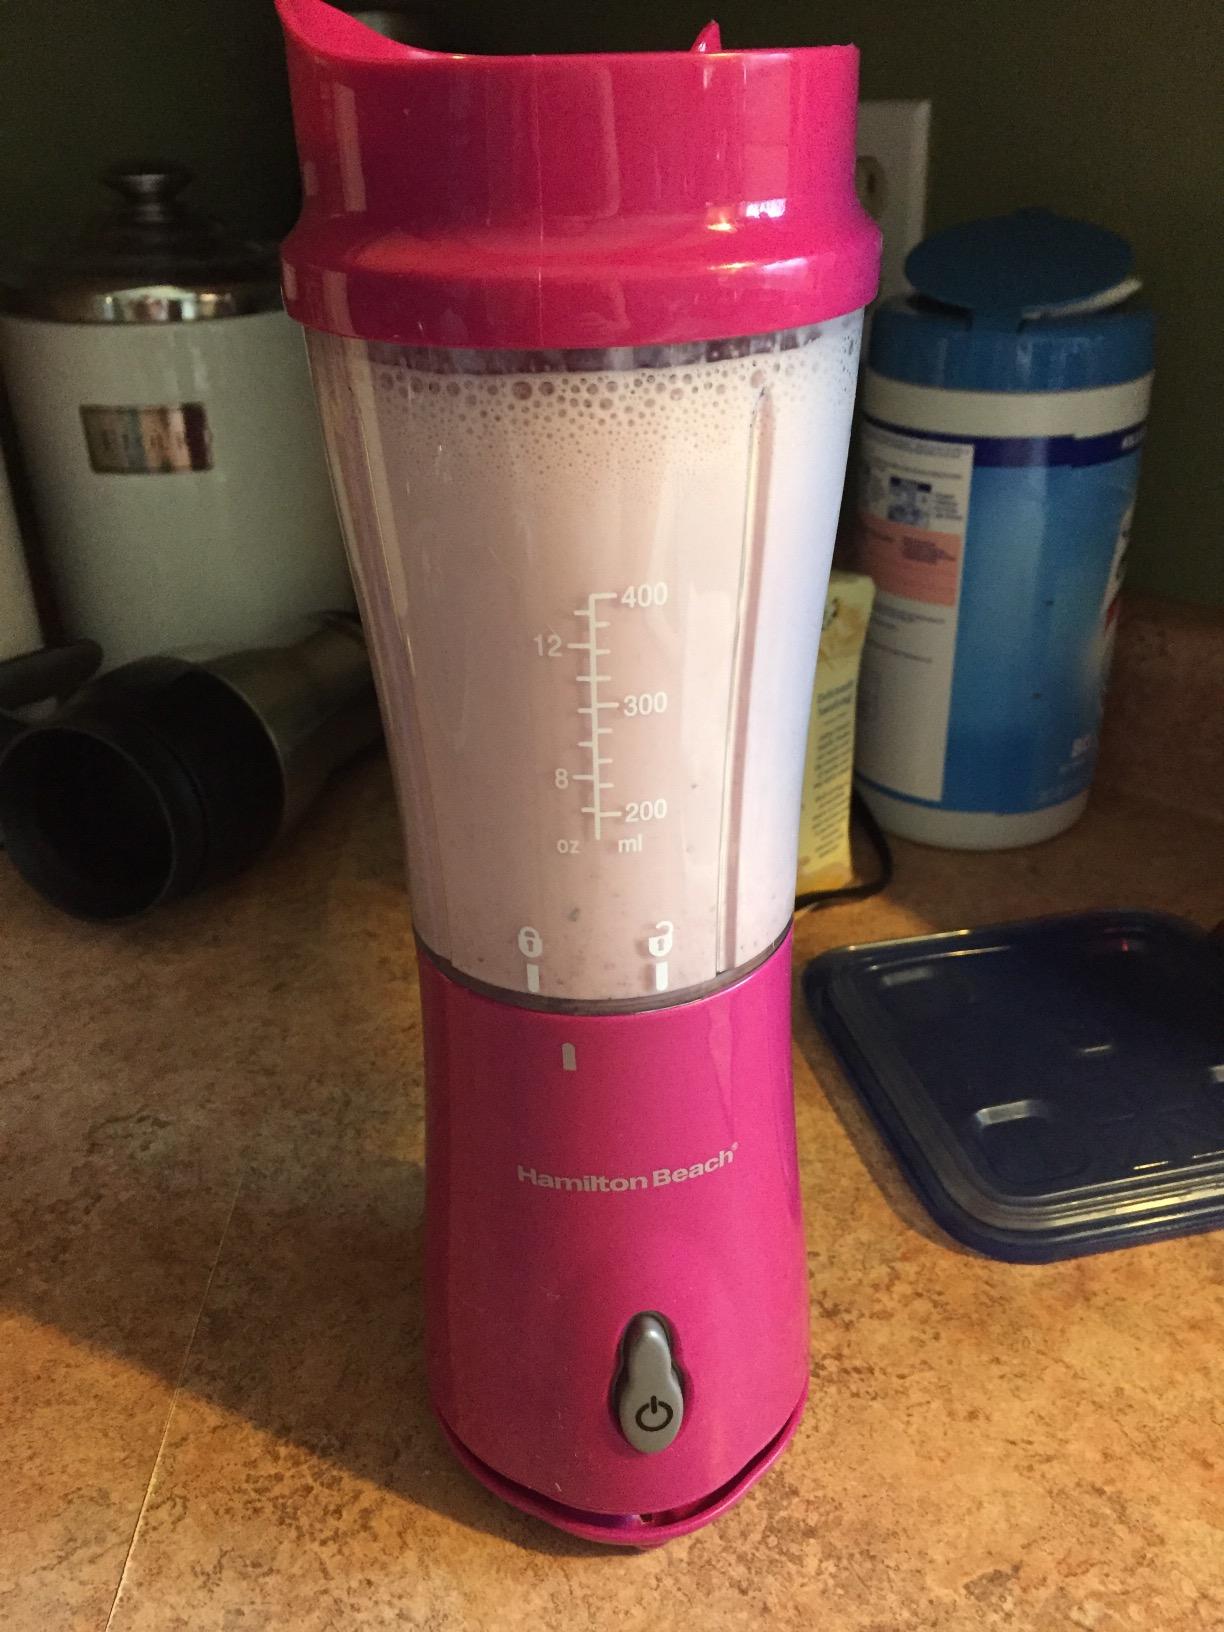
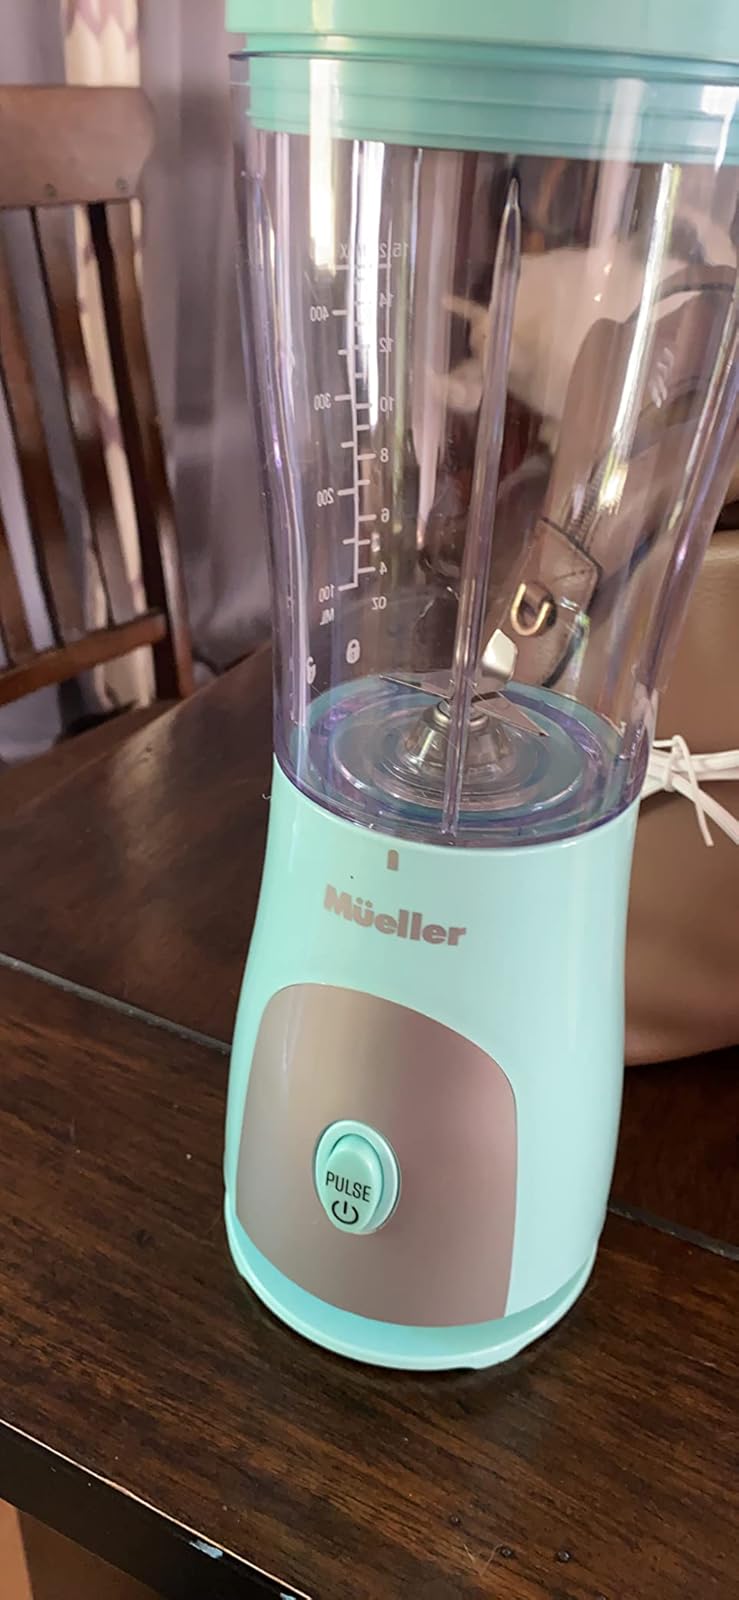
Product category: items_blender
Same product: no